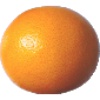
Label: pink_grapefruit